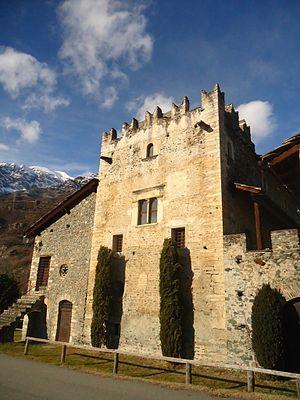
La famille Bertrandi ou Bertrand, plus tard sous la forme Bertrand de la Pérouse, est une ancienne famille noble établie en Tarentaise et Savoie vers le XIIIᵉ siècle, peut être originaire du Piémont.